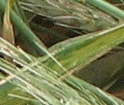
Label: Wheat___Brown_Rust